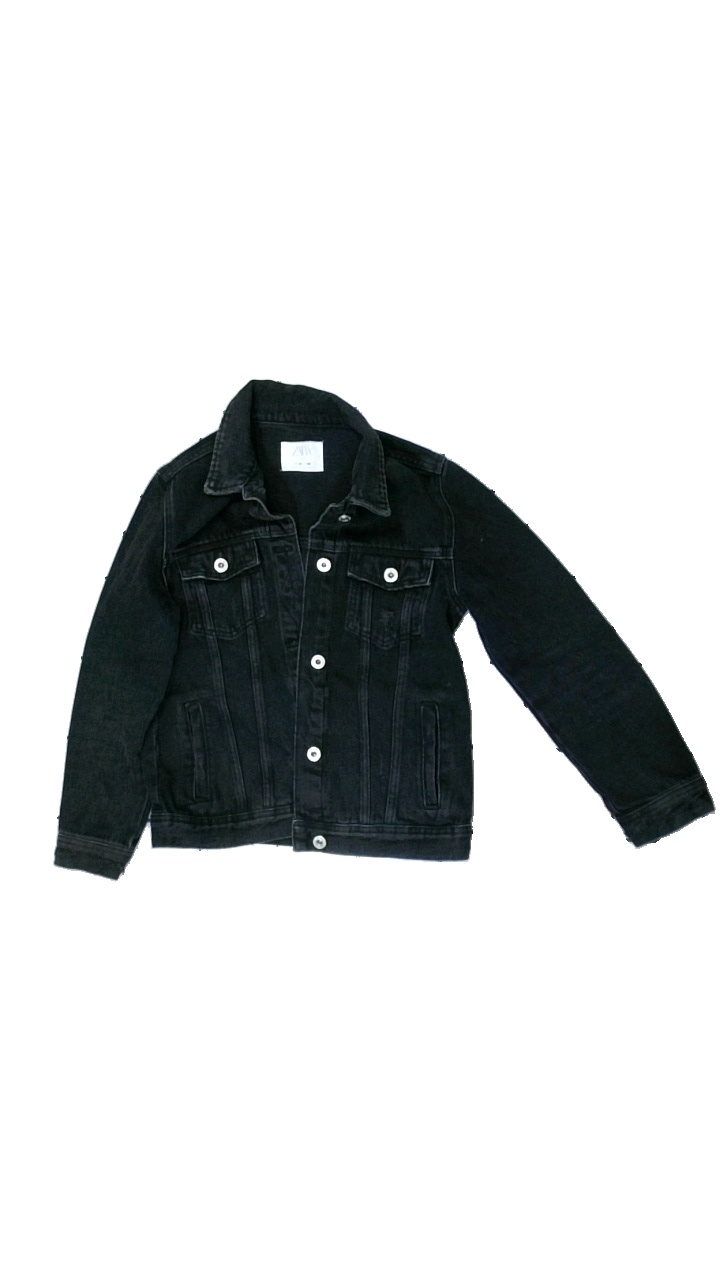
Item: Jeans (Children)
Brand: Zara
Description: Black jeans jacket
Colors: Black
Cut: Regular
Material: Unknown
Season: All
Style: Denim
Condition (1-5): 5
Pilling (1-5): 5
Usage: Reuse
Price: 50-100